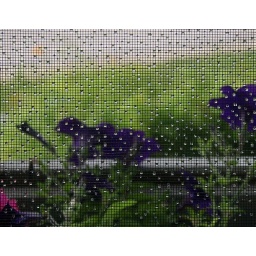
Our bedroom window at our friends' house in Maine.